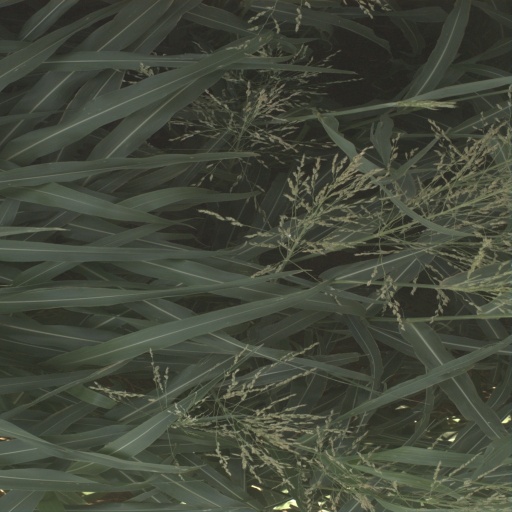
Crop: sorghum